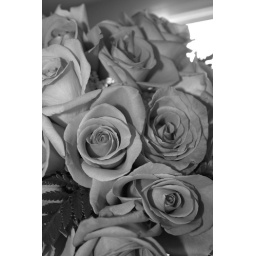
My flowers in black and white